Whitefish Point Light

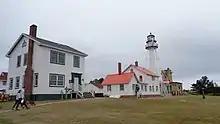
Whitefish Point Light in July 2018

The Whitefish Point Light is a lighthouse located in Chippewa County in the U.S. state of Michigan. Located on the southeastern shores of Lake Superior, it sits at the edge of Whitefish Point leading to Whitefish Bay. Constructed in 1849 by congress, it is the oldest operating lighthouse in the Upper Peninsula. All vessels entering or exiting Lake Superior pass near Whitefish Point. The area is infamously known as the "Graveyard of the Great Lakes" due to the high number of shipwrecks in the area, most famously the "SS Edmund Fitzgerald".